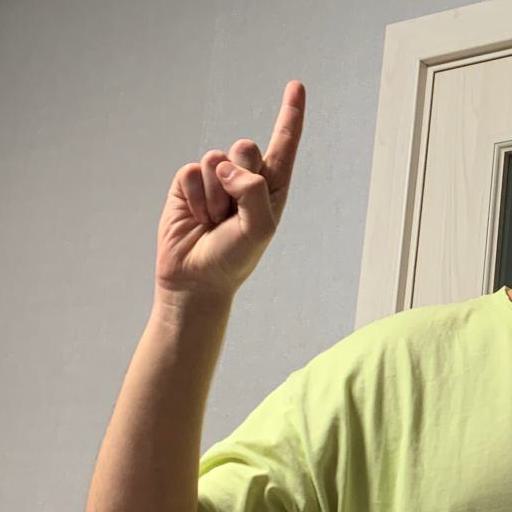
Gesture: one